Indian cobra

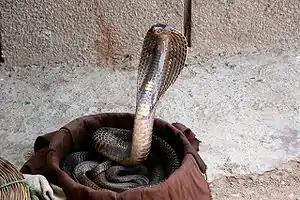
Cobra in a basket, raising its head and spreading its hood

The Indian cobra's venom mainly contains a powerful post-synaptic neurotoxin and cardiotoxin. The venom acts on the synaptic gaps of the nerves, thereby paralyzing muscles, and in severe bites leading to respiratory failure or cardiac arrest. The venom components include enzymes such as hyaluronidase that cause lysis and increase the spread of the venom. Envenomation symptoms may manifest between fifteen minutes and two hours following the bite.